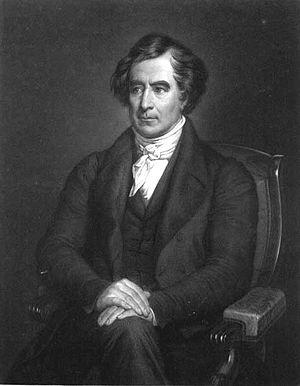
François Arago est un astronome, physicien et homme d'État français, né le 26 février 1786 à Estagel et mort le 2 octobre 1853 à Paris.
Les élections législatives ont eu lieu les 2 et 6 mars 1839, à la suite de la dissolution de la chambre sortante par le Roi Louis-Philippe Iᵉʳ. Elle fait suite à la démission du comte de Molé, jusqu'alors président du conseil, vivement attaqué au sein même de la majorité parlementaire orléaniste. À travers lui, c'est l'interventionnisme jugé excessif de Louis-Philippe dans la conduite des affaires du gouvernement qui est en cause. Le Roi pressent le maréchal Soult mais celui-ci est dans l'incapacité de constituer une majorité parlementaire solide autour de lui. C'est pourquoi la dissolution de la Chambre est prononcée. L'opposition républicaine est rejointe pour l'occasion par certaines personnalités orléanistes influentes qui reprochent aux ministres de laisser le Roi s'exposer.